Uttaranchal University

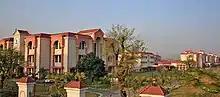
Uttaranchal University campus

Uttaranchal University is an academic cum research university located at Dehradun, Uttarakhand, India near Indian Military Academy. It was established by an Act of the Uttarakhand Legislative Assembly under Smt Shushila Devi education foundation.